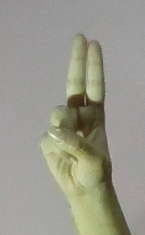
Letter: taa